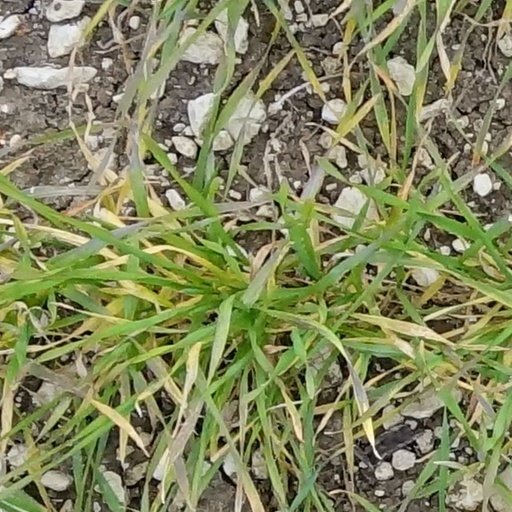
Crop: wheat